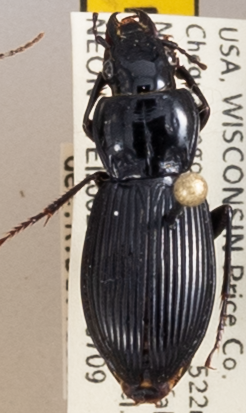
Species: Pterostichus novus
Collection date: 2019-07-09
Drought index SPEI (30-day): -0.32
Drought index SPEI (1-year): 1.69
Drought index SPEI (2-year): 0.9